Daikokuten

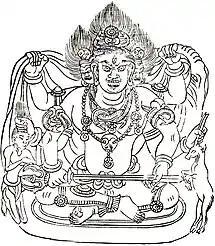
Mahākāla as depicted in the Womb Realm ("Garbhadhātu") Maṇḍala, holding an elephant hide, a sword, a human and a goat

Medieval exegetes interpreted Mahākāla-Daikokuten in both a positive and a negative way: on the one hand he was seen as a symbol of fundamental ignorance (expressed by the name 'Daikoku', which can be interpreted as "great darkness"), but on the other hand he also represented the nonduality of ignorance (symbolized by the character 黒, 'black(ness) / dark(ness)') and enlightenment (designated by the character 大, 'great'). He was identified with (Ekākṣaroṣṇīṣacakra, a manifestation of both the cosmic buddha Vairocana – specifically, Vairocana's head knob or "uṣṇīṣa" – and the sacred syllable "bhrūṃ") and thus a symbol of ultimate reality, but also with the directional deity Īśāna (who as noted earlier was another deity derived from Shiva), who is also considered to be a god of obstacles. Indeed, because of the stigma related to his origins, he was identified in some texts as a "jissha" (実者, lit. "true/real one", also known as 実類, "jitsurui"), a 'real' god considered inferior to deities who are provisional manifestations of enlightened buddhas and bodhisattvas ("gongen"). However, medieval esoteric Buddhism also posited the existence of a 'higher' Daikokuten, the conventional Daikokuten being but one of the various guises he takes. While the latter represented ignorance, the former was seen as transmuting ignorance into awakening.